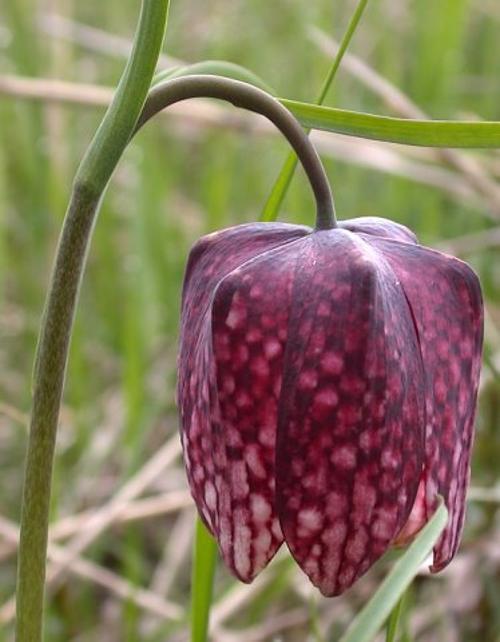
Label: fritillary